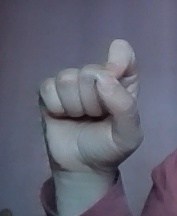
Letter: fa